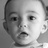
Emotion: surprise